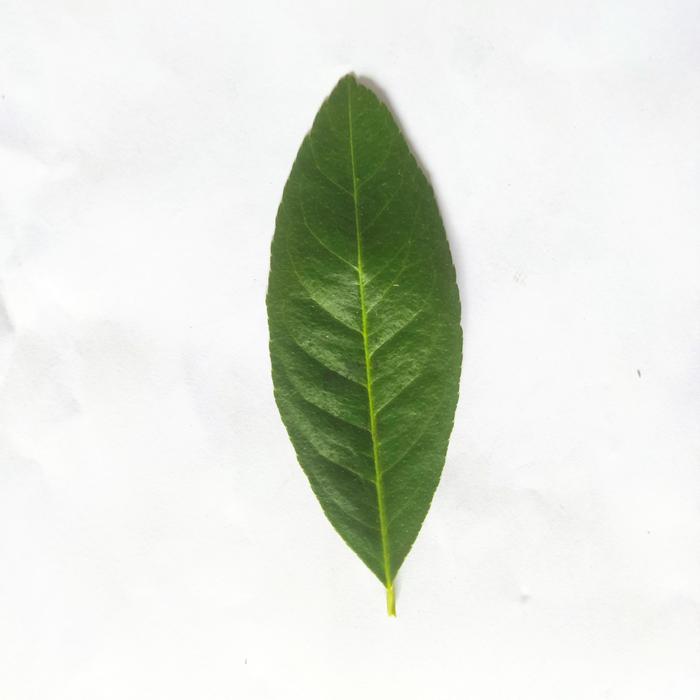
Crop: Lemon
Leaf condition: Healthy_Leaf